Gattaca

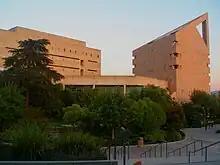
CLA Building complex

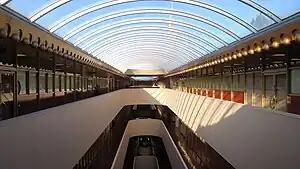
Marin County Civic Center

The film was shot under the working title "The Eighth Day", a reference to the seven days of creation in the Bible. However, by the time its release was scheduled for the fall of 1997, the Belgian film had already been released in the US under the title "The Eighth Day". As a result, the film was retitled "Gattaca", which takes inspiration from the letters G, A, T, and C, derived from four of the nucleobases of DNA: guanine, adenine, thymine and cytosine.